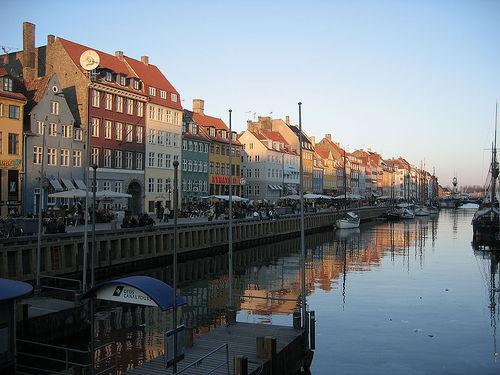
Weather: sun or clear